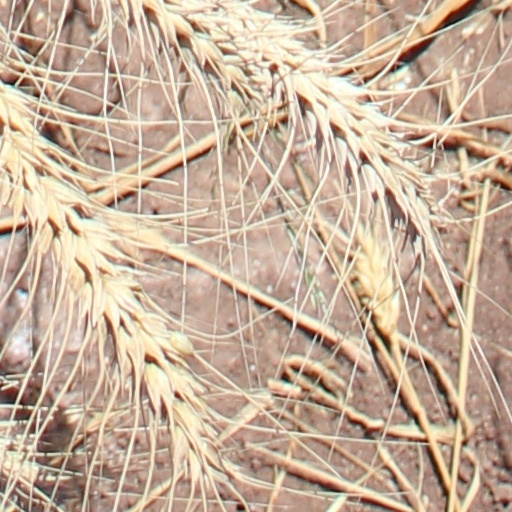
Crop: wheat